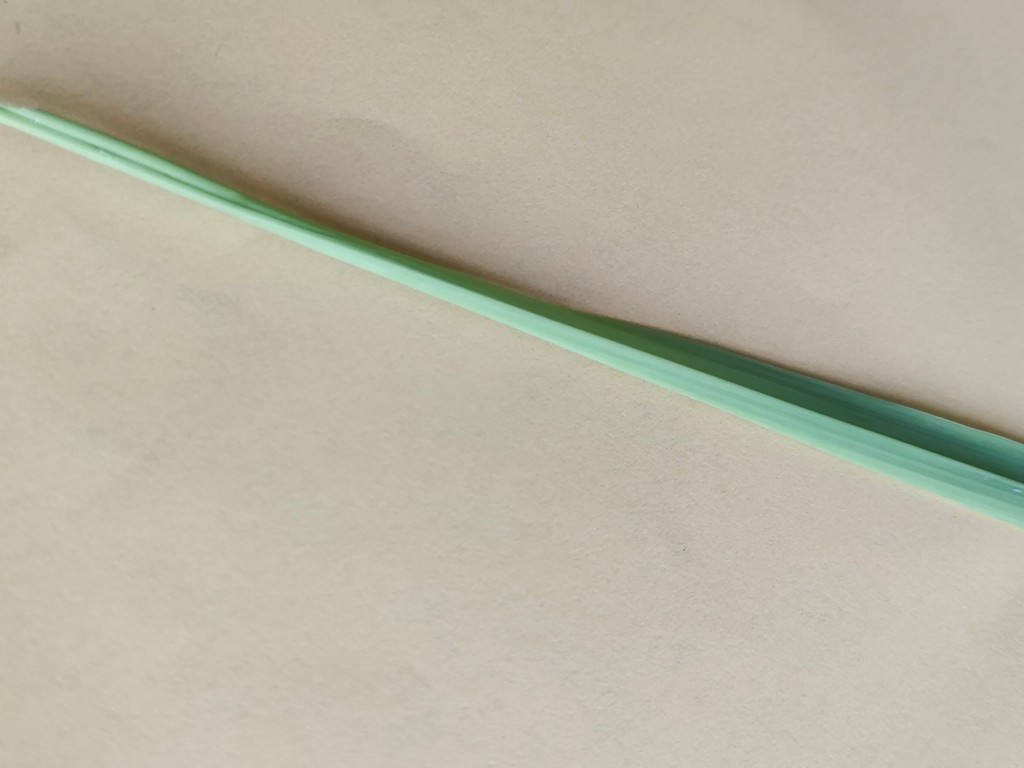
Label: Healthy